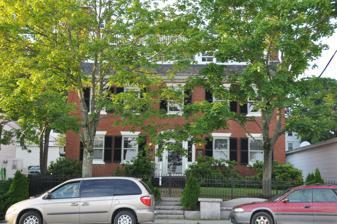
Building: Phineas Heywood House
Country: United States of America
Year built: 1824
Historic house in Maine, United States United States historic place Phineas Heywood House U.S. National Register of Historic Places Show map of Maine Show map of the United States Location 343 Maine St., Bucksport, Maine Coordinates 44°34′19″N 68°47′42″W / 44.57194°N 68.79500°W / 44.57194; -68.79500 Area less than one acre Built 1824 ( 1824 ) Architectural style Federal NRHP reference No. 87002194 Added to NRHP January 7, 1988 The Phineas Heywood House is a historic house at 343 Maine Street in the center of Bucksport, Maine .  Built c. 1824, it is one of the finest Federal style brick houses in the region, and was probably the first brick building erected in Bucksport and its surrounding towns.  It was listed on the National Register of Historic Places in 1988. Description and history The Heywood House is set facing south on the north side of Maine Street, overlooking the Penobscot River .  It is a 2 + 1 ⁄ 2 -story brick structure, with a side gable roof, four end chimneys, and a dressed granite foundation.  The main facade is five bays wide, its windows featuring splayed sills and lintels.  The main entrance is flanked by sidelight windows and topped by fanlight window.  Both sides of the roof feature a monitor-style dormer.  A wood-frame addition extends to the rear of the main block.  The main block's brick is laid in Flemish bond on the front, and English bond on the sides.  The front facade's brick is of uniformly high quality. The construction date of the house was given in an early history of Bucksport as 1824, an approximate date supported by its construction style.  It was built by a local harness-maker, and remained in the Heywood family until the mid-20th century.  The house is the finest Federal style brick house in the lower Penobscot River valley, exceeding in decoration examples in Bangor , Castine , and another house in Bucksport. See also National Register of Historic Places listings in Hancock County, Maine References